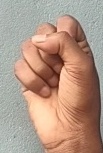
ASL sign: S